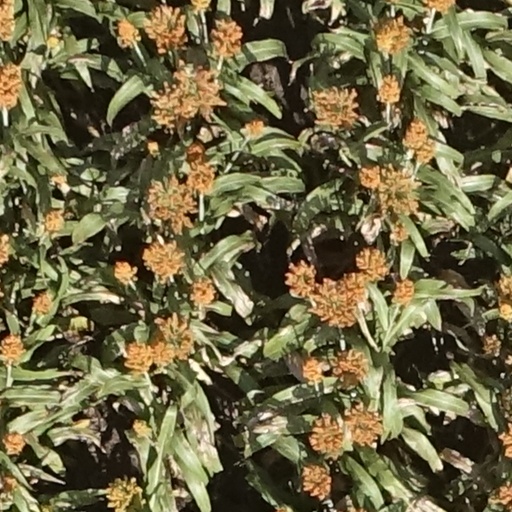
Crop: sorghum